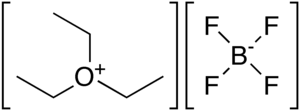
Le tétrafluoroborate de triéthyloxonium est un composé chimique de formule (CH₃CH₂)₃OBF₄, souvent abrégée Et₃OBF₄. Il s'agit d'un solide blanc soluble dans les solvants polaires inertes tels que le dichlorométhane CH₂Cl₂, le dioxyde de soufre SO₂ et le nitrométhane CH₃NO₂. Il est distribué commercialement dans l'éther diéthylique CH₃CH₂OCH₂CH₃. D'autres sels de triéthyloxonium que le tétrafluoroborate sont également disponibles. Le tétrafluoroborate de triéthyloxonium est l'un des sels de Meerwein, du nom du chimiste allemand Hans Meerwein qui les a découverts. C'est un agent alkylant très énergique apparenté au tétrafluoroborate de triméthyloxonium (CH₃)₃OBF₄.